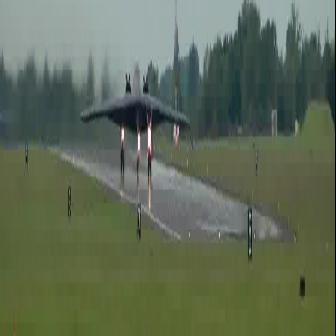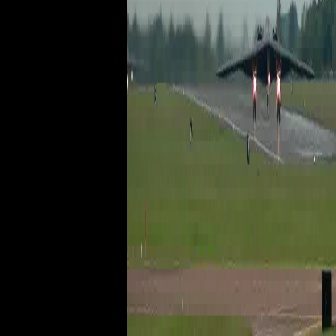
  Please identify the target specified by the bounding box [80,73,188,181] in the first image and locate it in the second image. Return the coordinates in [x_min,y_min,x_max,y_max] format.
Answer: [216,20,314,118]